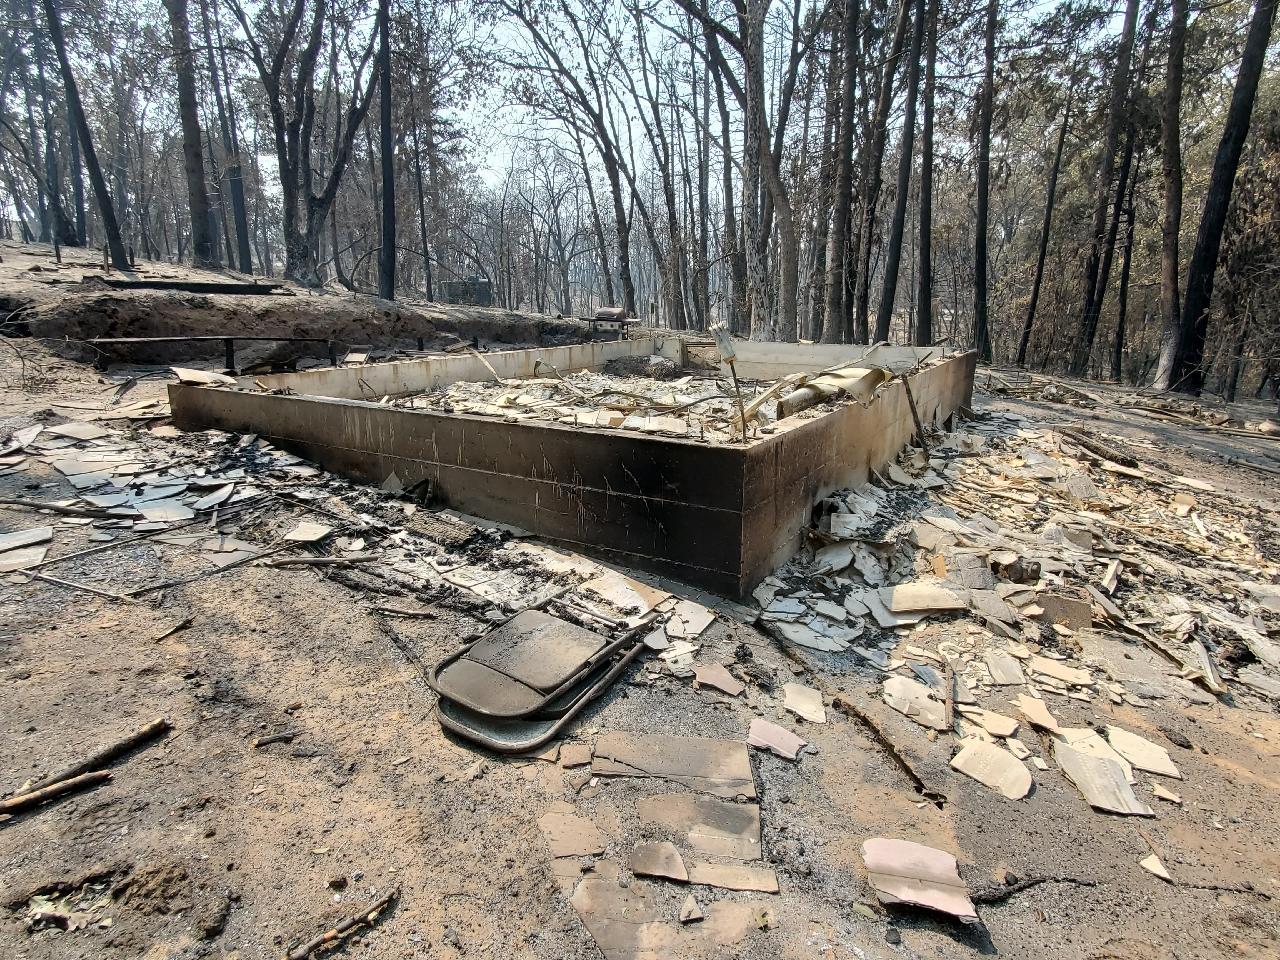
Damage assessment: destroyed